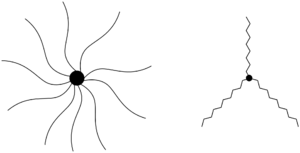
Un polymère en étoile est un polymère ramifié globulaire présentant un seul point de ramification d’où émanent plusieurs chaînes linéaires. Ces branches sont sans ramification secondaire. Les polymères en étoile sont obtenues à partir de monomères de type AB. Un polymère en étoile présentant n chaînes linéaires liées au point de ramification est appelé polymère en étoile à n branches, par exemple : polymère en étoile à cinq branches.